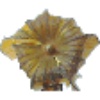
Label: Physalis with Husk 1